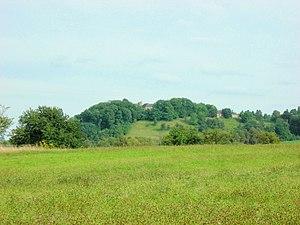
Château de Varsberg à Ham-sous-Varsberg (France)
Ham-sous-Varsberg est une commune française située dans le département de la Moselle, en région Grand Est. Elle est située dans les régions naturelles du pays de Nied et du Warndt ainsi que dans le bassin de vie de la Moselle-Est.